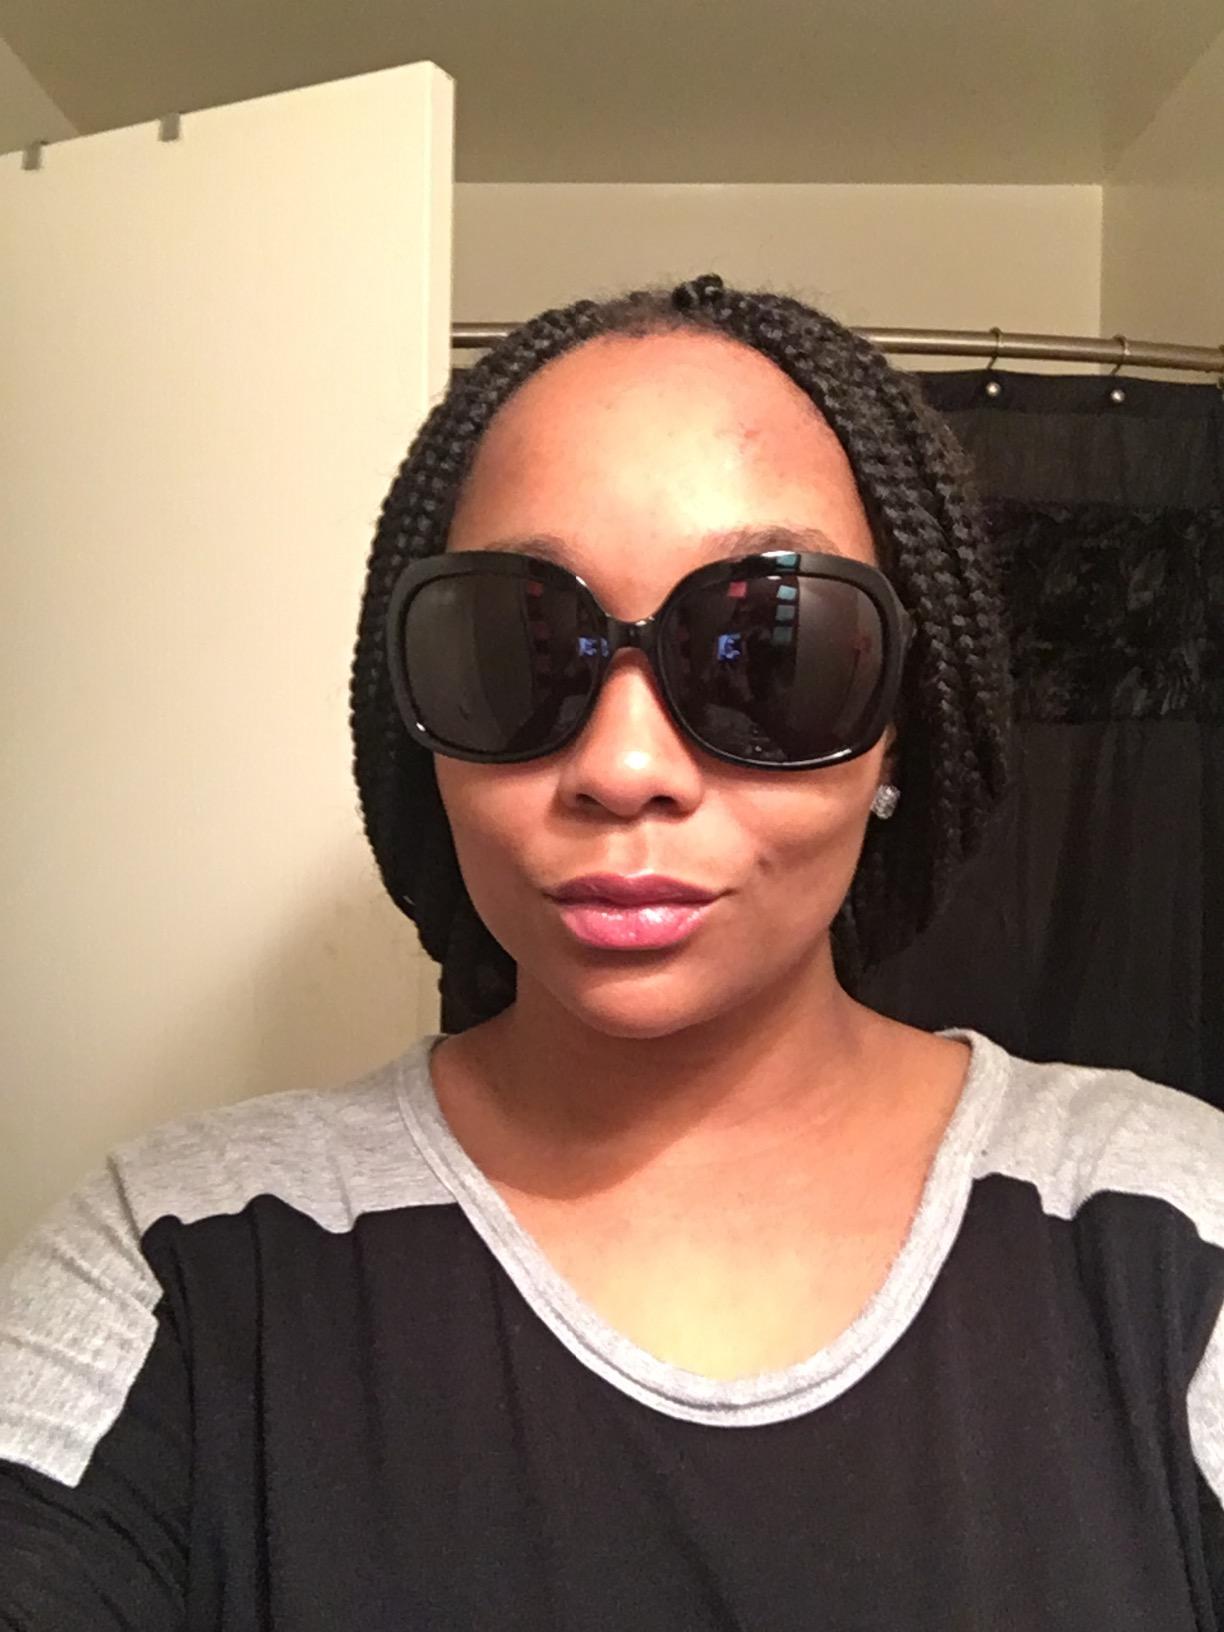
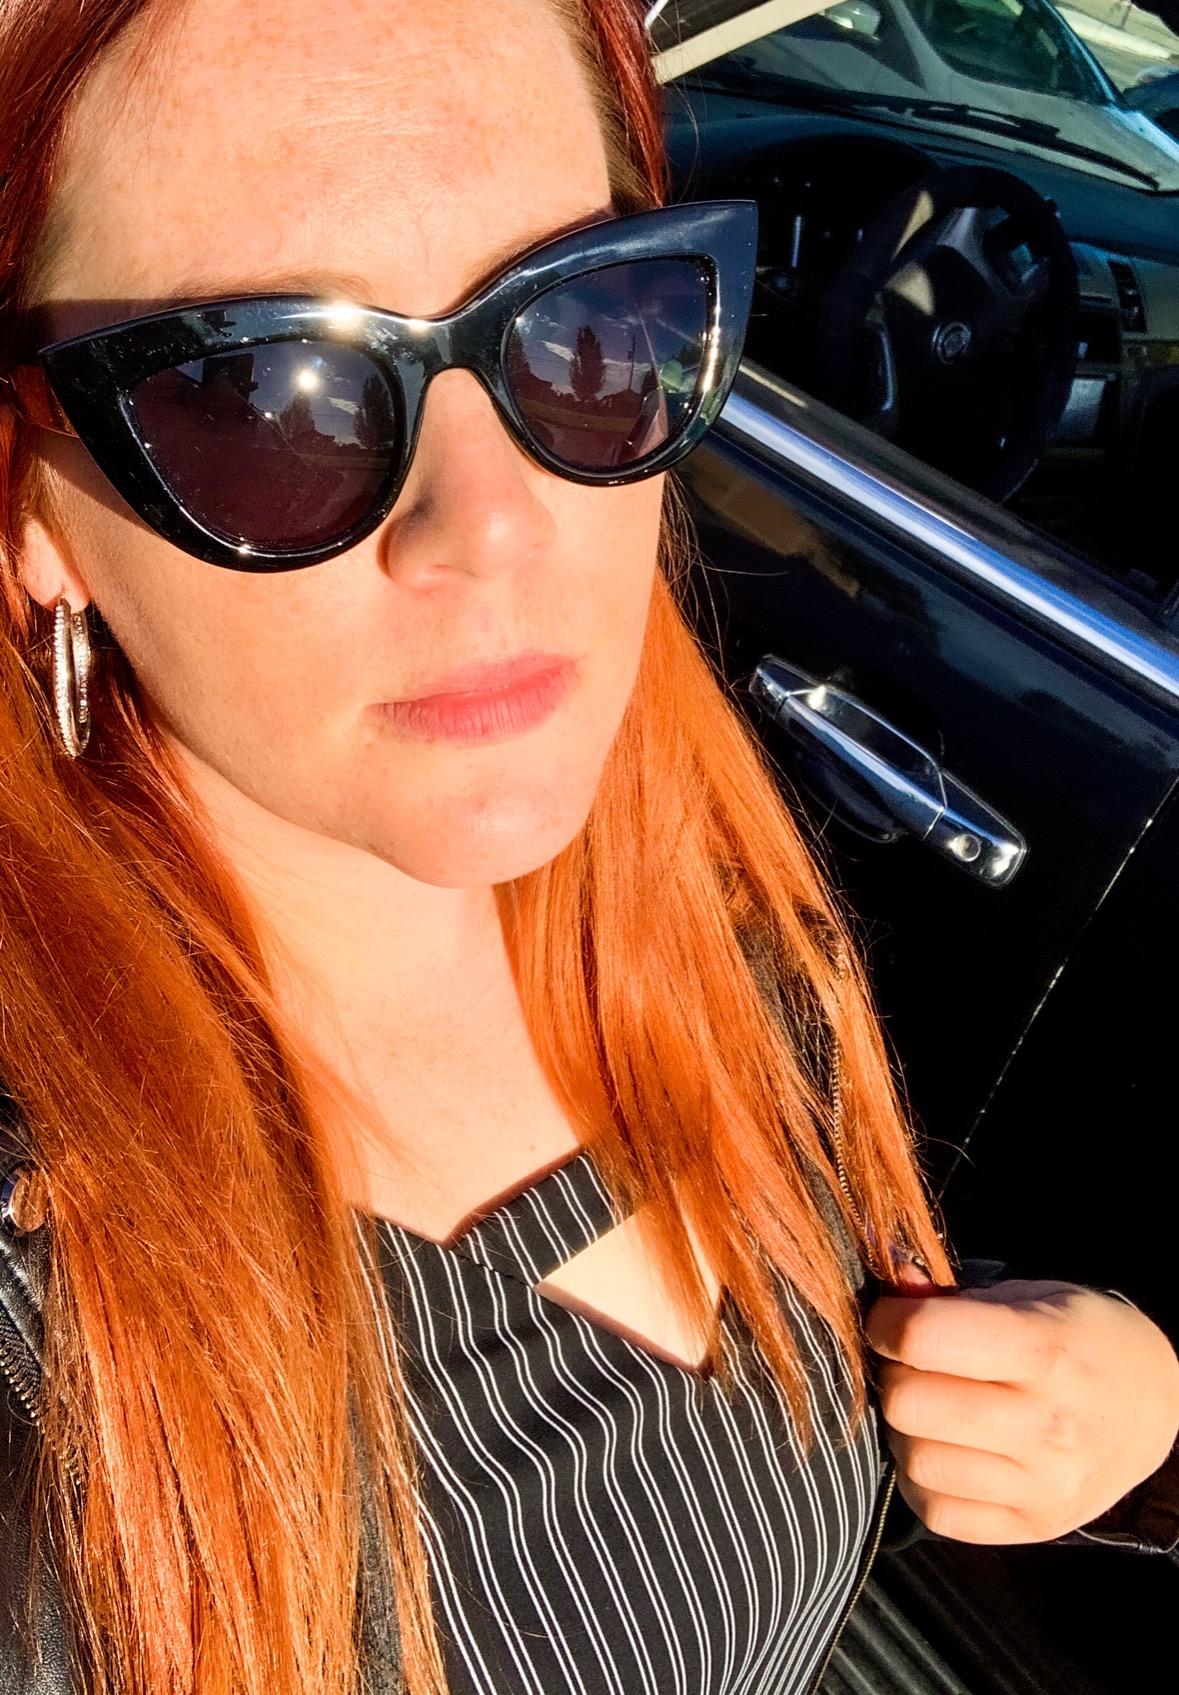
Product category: accessories_sunglasses
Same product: no